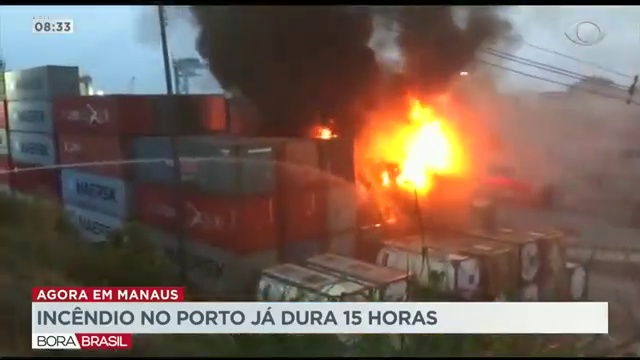
Fire: yes
Smoke: yes